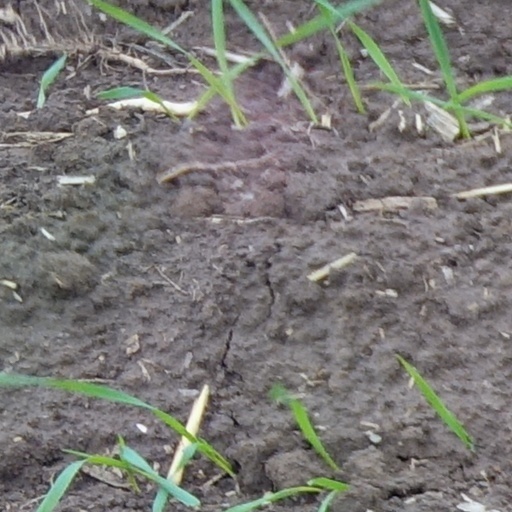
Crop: wheat